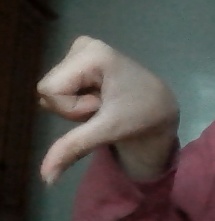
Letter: waw